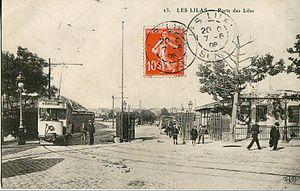
La porte des Lilas également appelée porte de Romainville est l'une des dix-sept portes percées dans l'enceinte de Thiers au milieu du XIXᵉ siècle pour protéger Paris, en France.